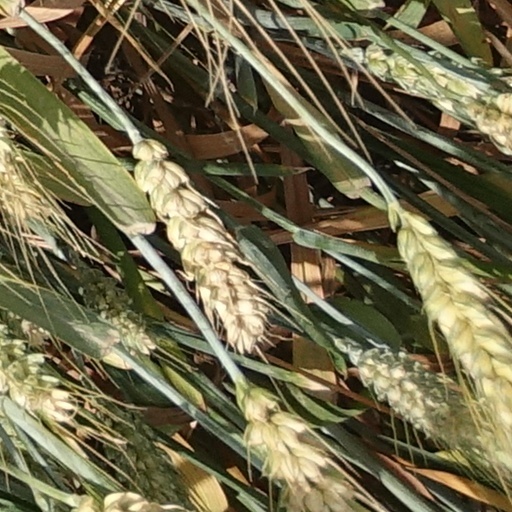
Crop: wheat